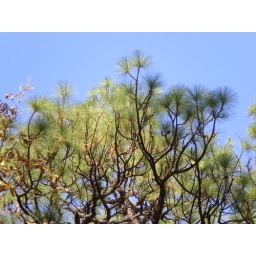
top of long leaf pine against blue sky, Pine Mountain Georgia